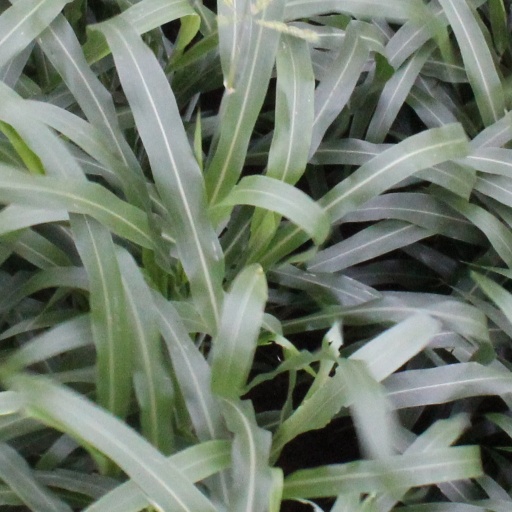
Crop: sorghum